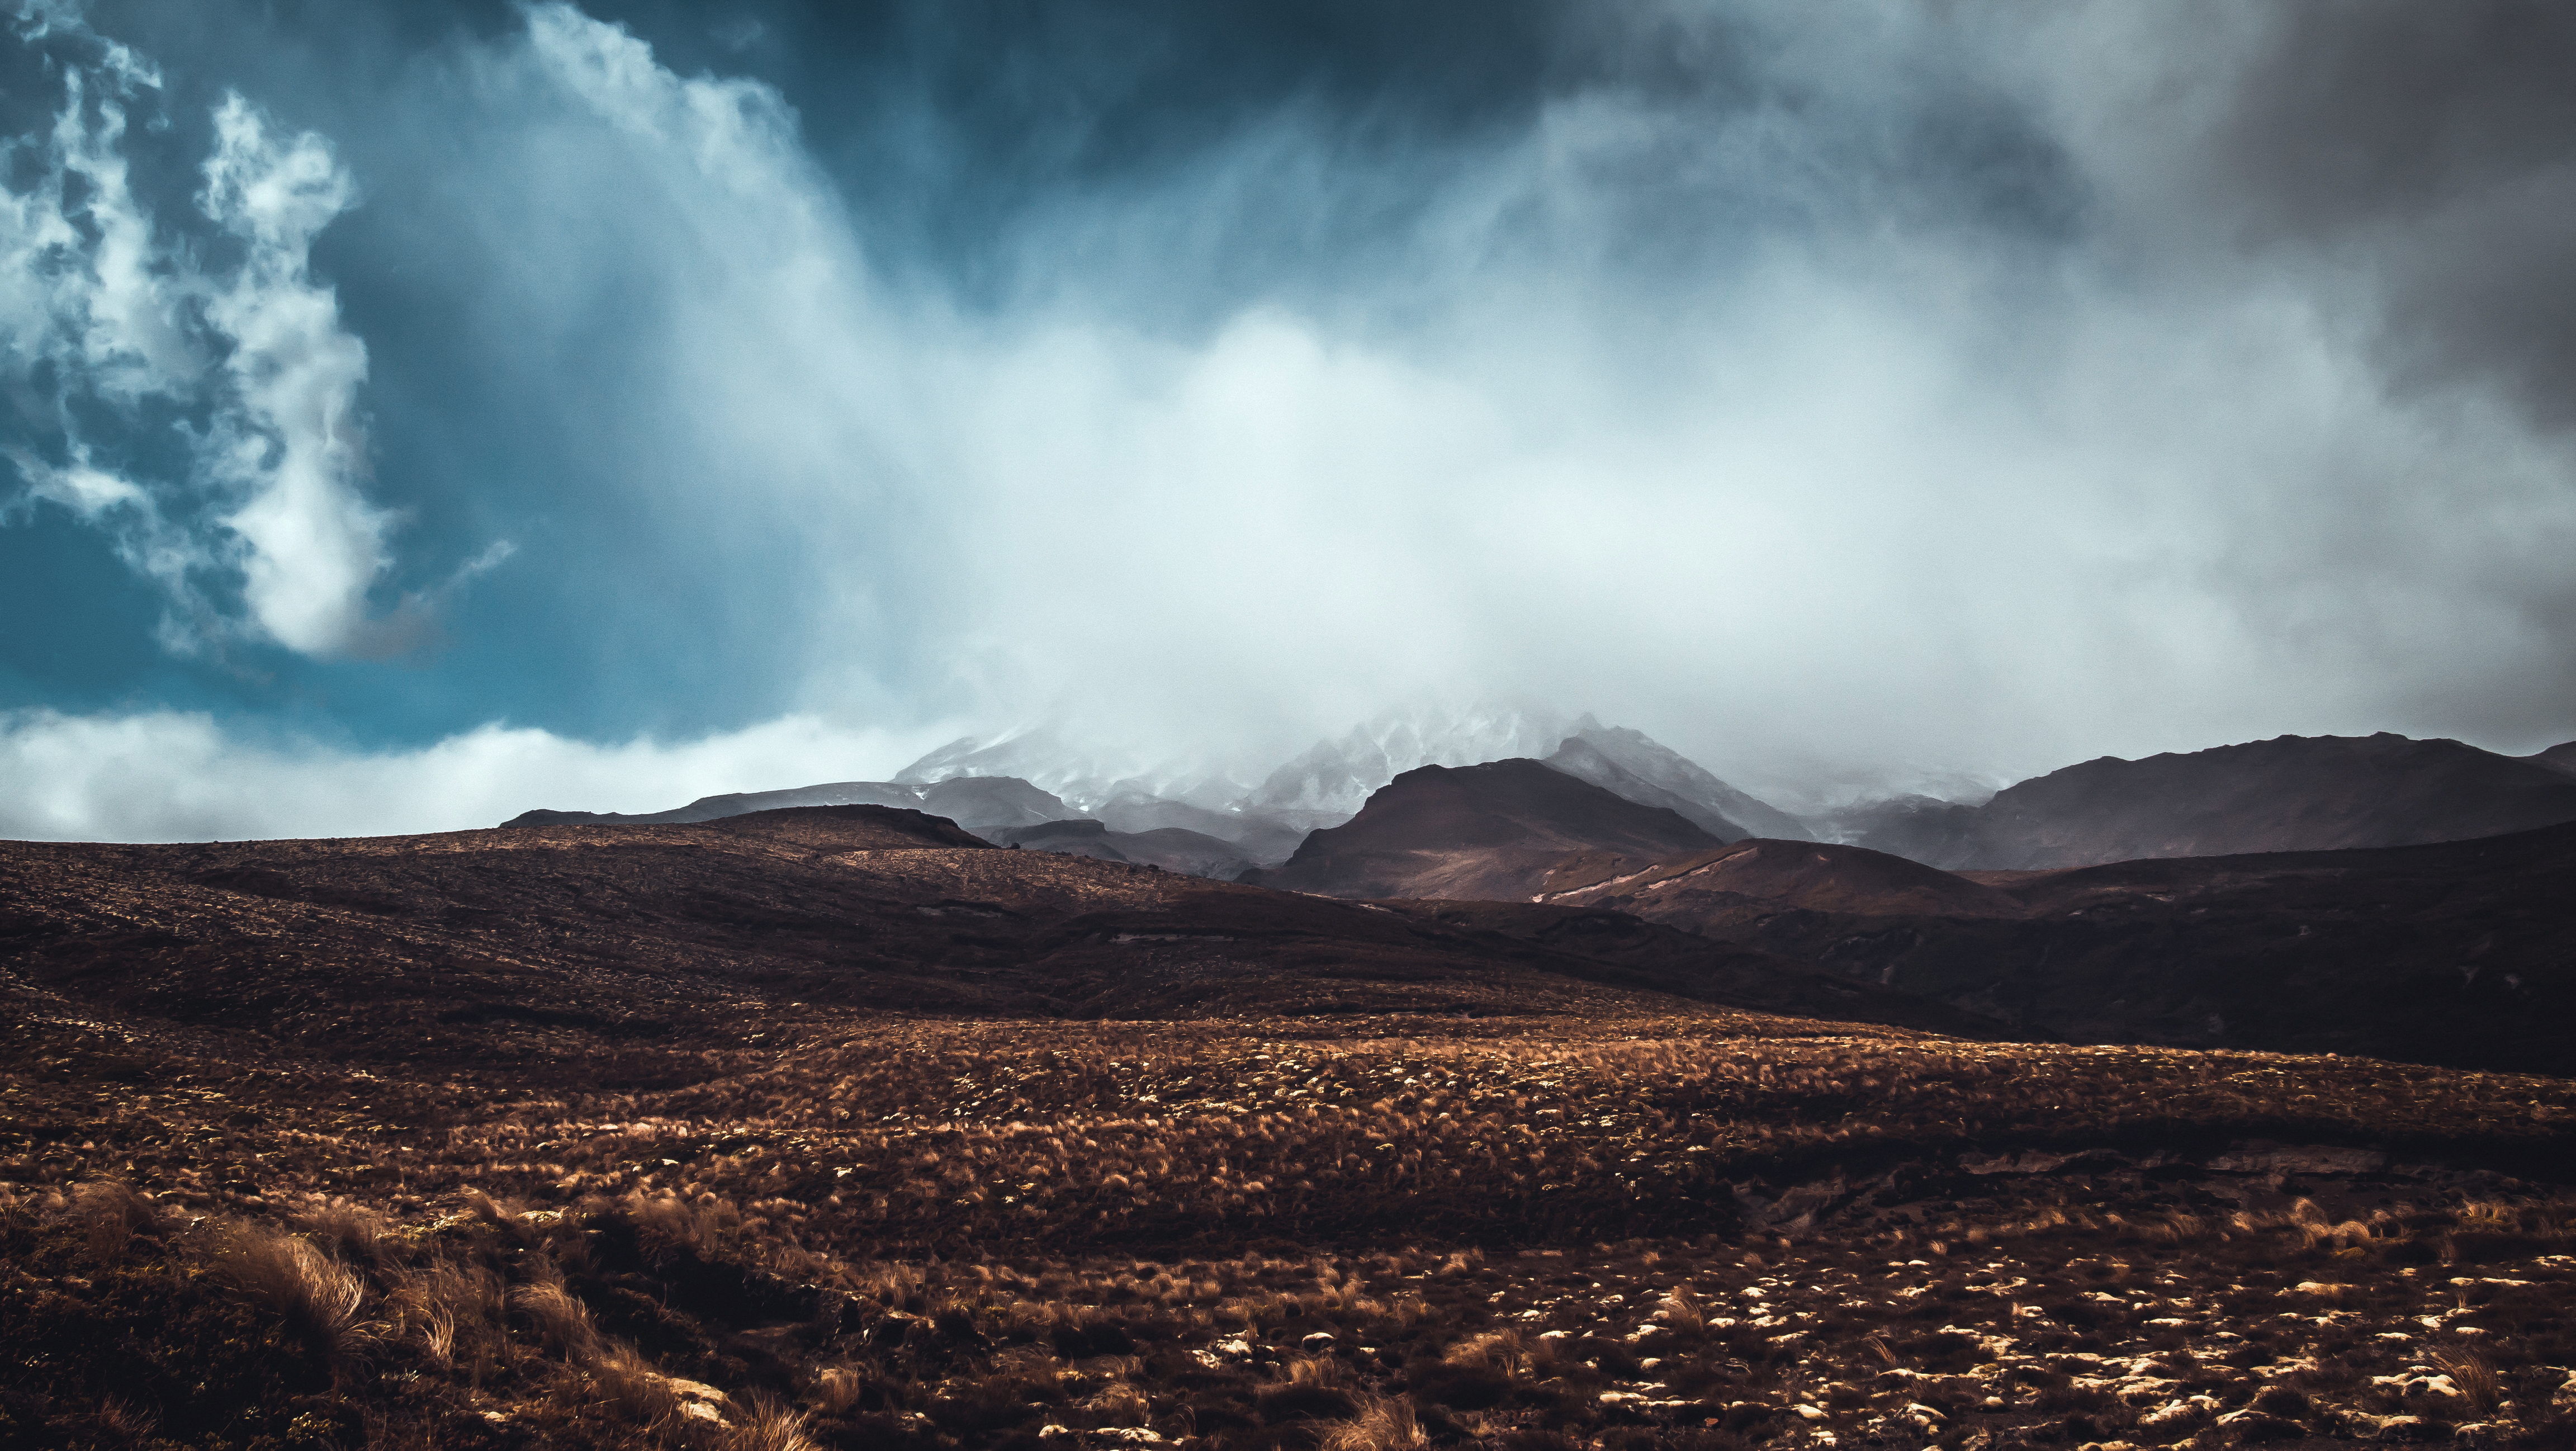
landscape, nature, rock, horizon, wilderness, mountain, cloud, sky, mist, sunlight, cloudy, morning, hill, dawn, valley, weather, overcast, plateau, landform, geographical feature, atmospheric phenomenon, mountainous landforms, geological phenomenon